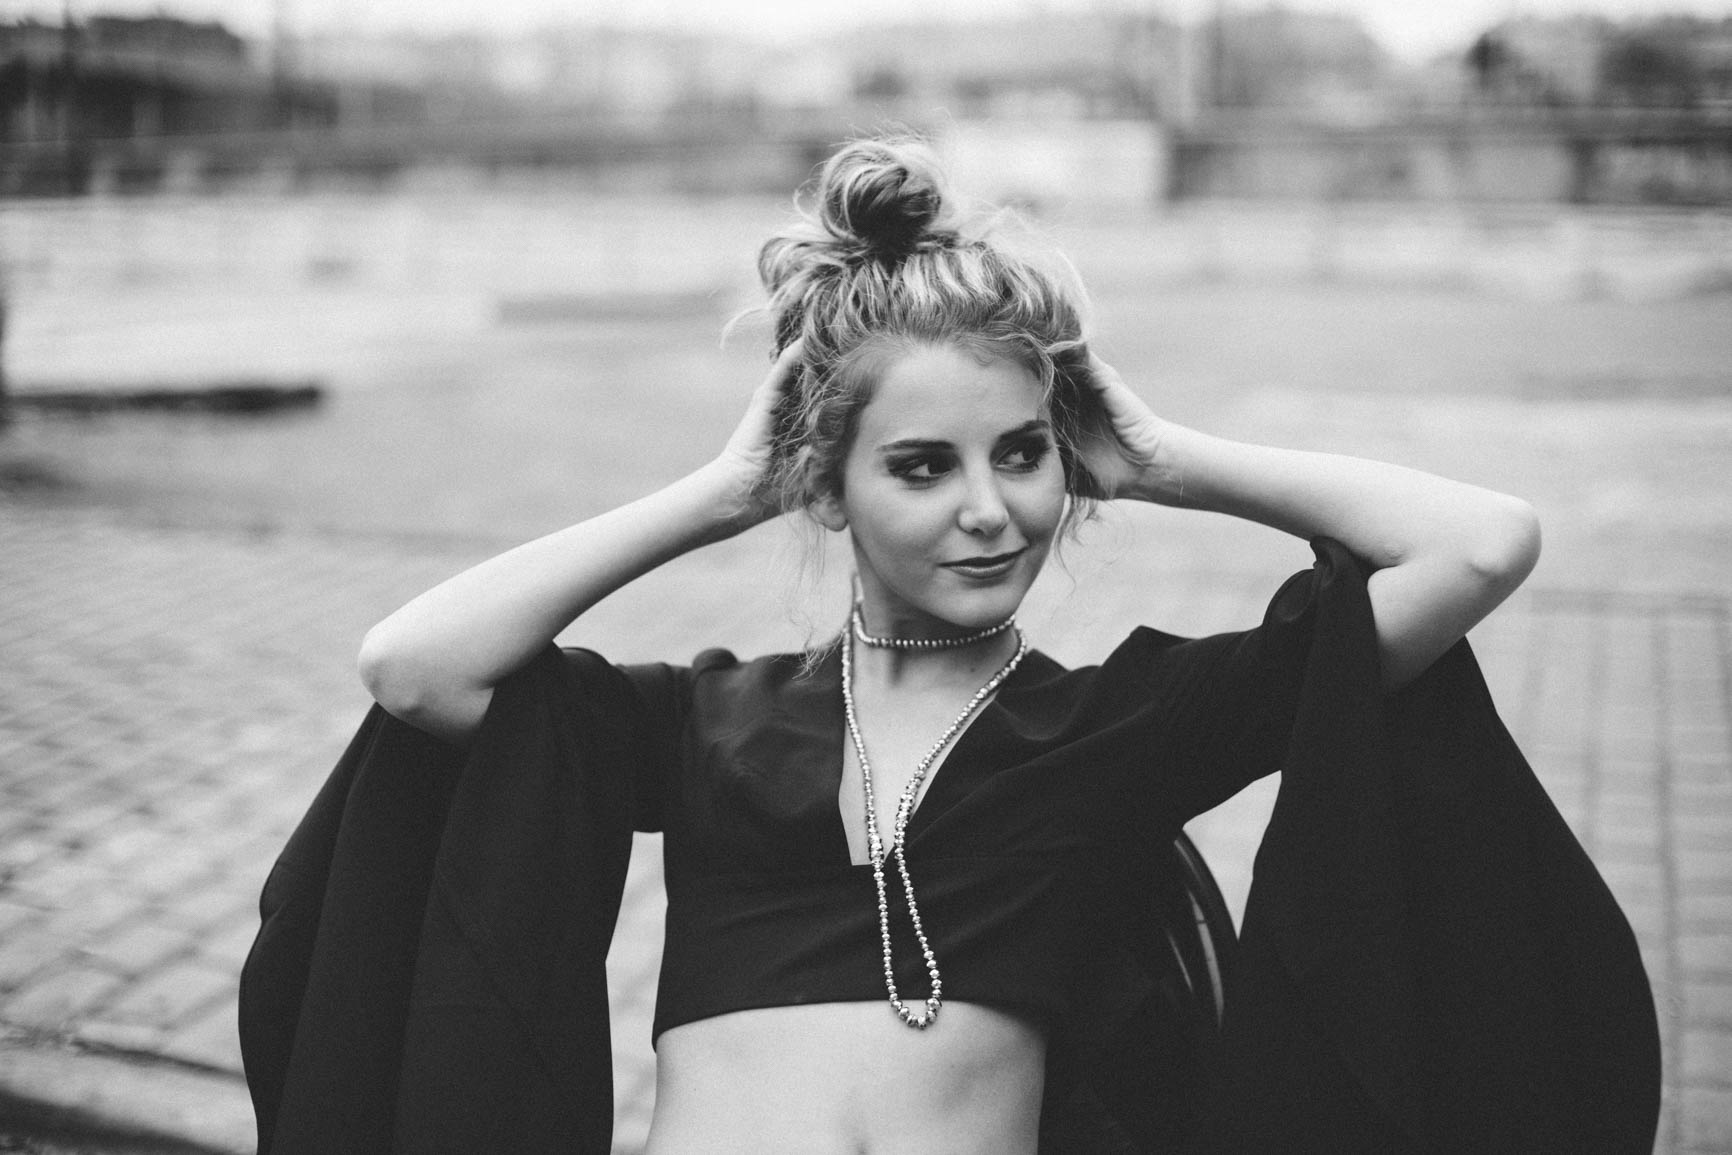
person, black and white, girl, woman, hair, white, photography, female, portrait, model, sitting, fashion, black, monochrome, lady, hairstyle, dress, photograph, pose, beauty, photo shoot, monochrome photography, portrait photography, art model, supermodel